Georg August Thilesen

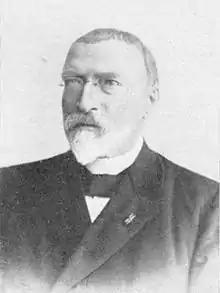
Georg August Thilesen.

Georg August Thilesen (20 December 1837 - 20 December 1917) was the Norwegian lawyer and elected official. He served as mayor of Drammen 1883–1884, Minister of the Interior 1888-1889 and 1898–1899, member of the Council of State Division in Stockholm 1899–1900, and Minister of Finance in 1900.